Elisha S. Converse

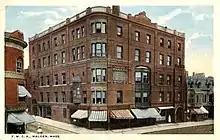
Malden YMCA, 1890s

He served the commonwealth for two years (1878–79) in the house of representatives and for two years (1880–81) in the state senate. In 1881, after Malden had been incorporated as a city, he was, by universal acclaim, elected as its first mayor.